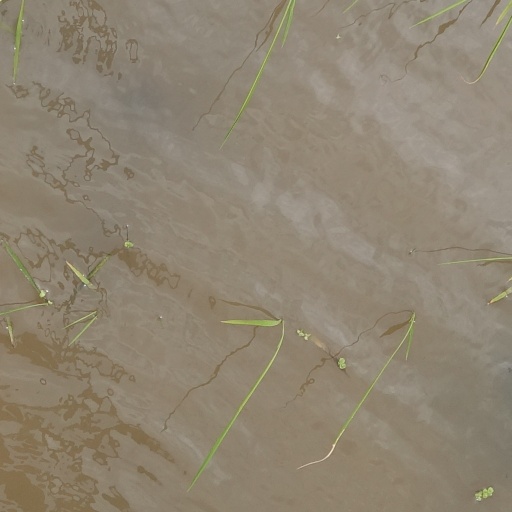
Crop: rice